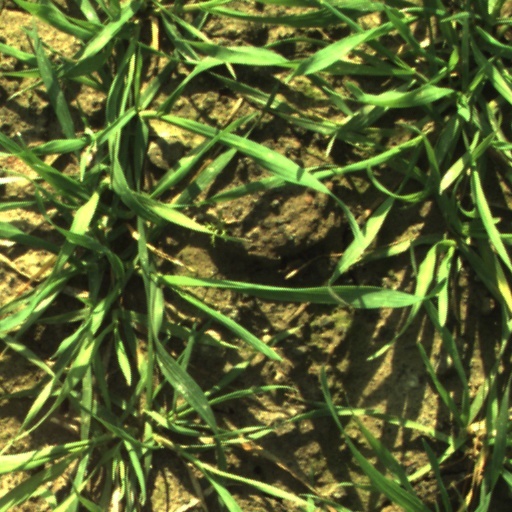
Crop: wheat